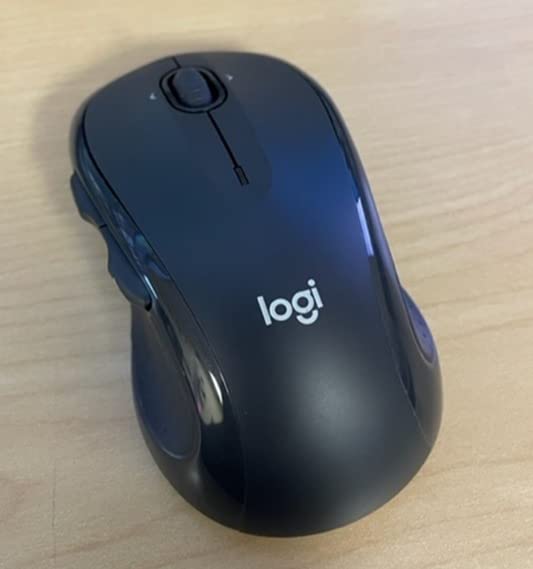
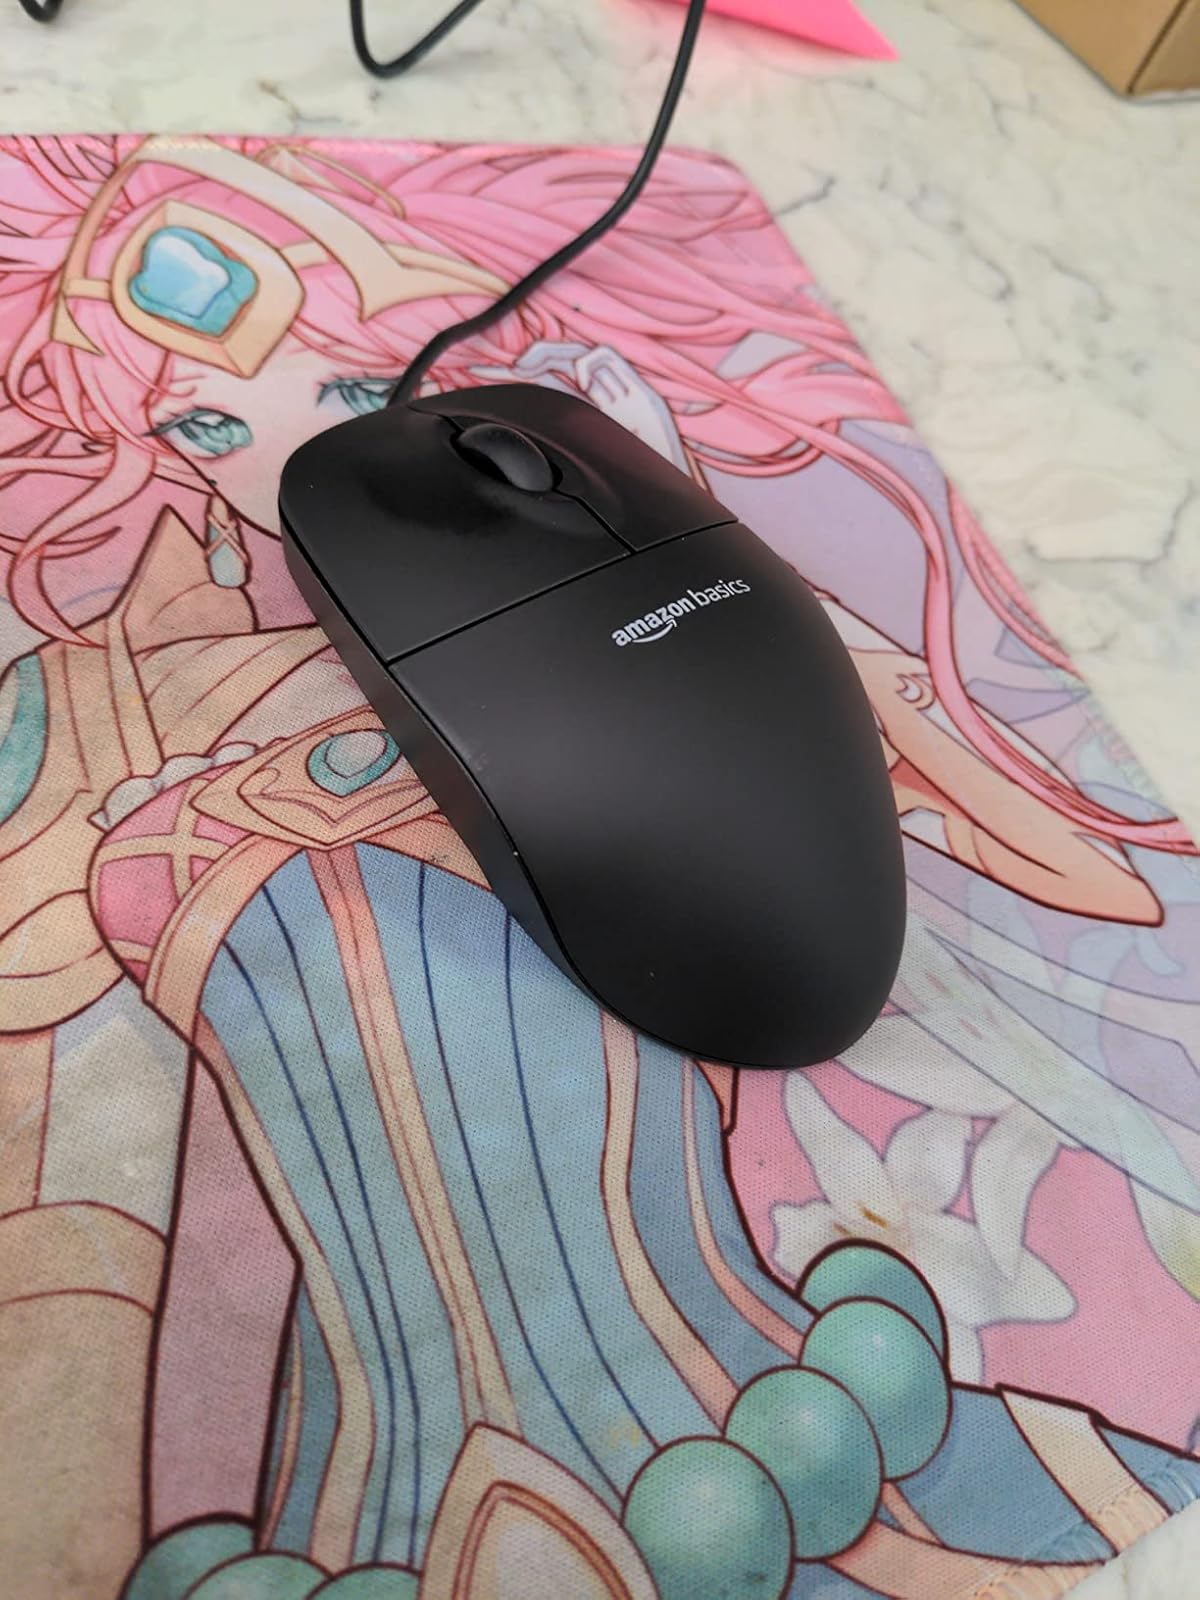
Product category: mouse
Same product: no